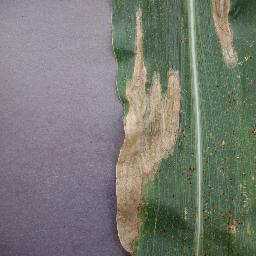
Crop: corn
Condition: (maize)_northern_blight